Yellow-crowned night heron

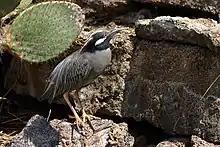
Adult "N. v. ssp. pauper", North Seymour Island, Galapagos Islands

Being a heron, the yellow-crowned night heron is related to egrets and bitterns (the family Ardeidae), and, more distantly, to pelicans and ibises (the order Pelecaniformes). The night herons are usually considered to have separated from the day herons (such as the great blue heron or the green heron).